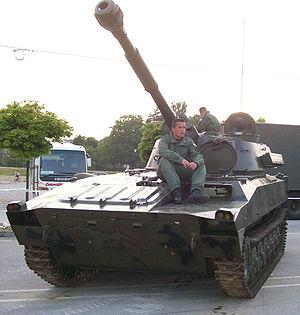
Le 2S1 Gvozdika est un canon automoteur soviétique de 122 mm. Il ressemble au PT-76 mais est en réalité essentiellement une version allongée du MT-LB, le MT-LBu, avec un obusier 2A18 monté. Véhicule amphibie, il peut également opérer par tempête de neige et sur les marais. Il est protégé contre les effets du NBC et dispose d'une vision optique infrarouge.